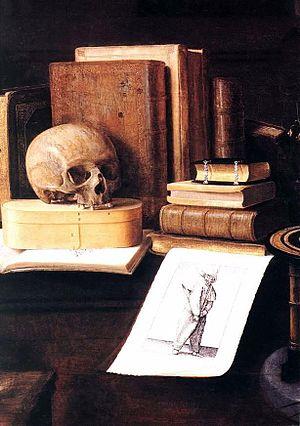
La littérature est un ensemble d'œuvres écrites ou orales auxquelles on reconnaît une valeur esthétique. C'est un art exprimant un idéal de beauté grâce aux productions littéraires, elle permet de manifester des émotions et de révéler aux lecteurs ou aux auditeurs ce qu'une personne a dans le cœur. La littérature vise à éduquer, à communiquer des pensées, à influencer et même à séduire. La littérature constitue un héritage patrimonial et peut concourir à la préservation du patrimoine d'un pays, lorsqu'elle en souligne les valeurs, la culture et la civilisation.